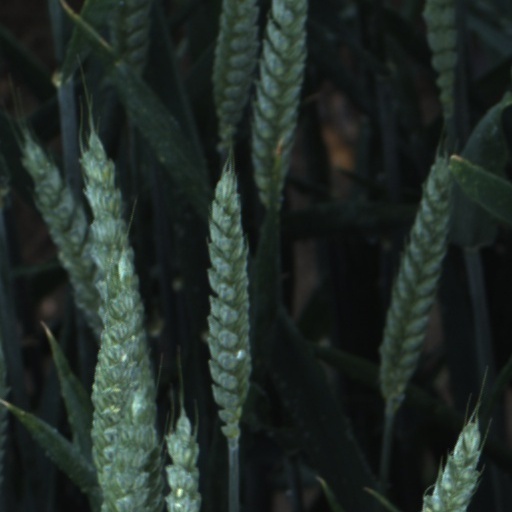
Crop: wheat